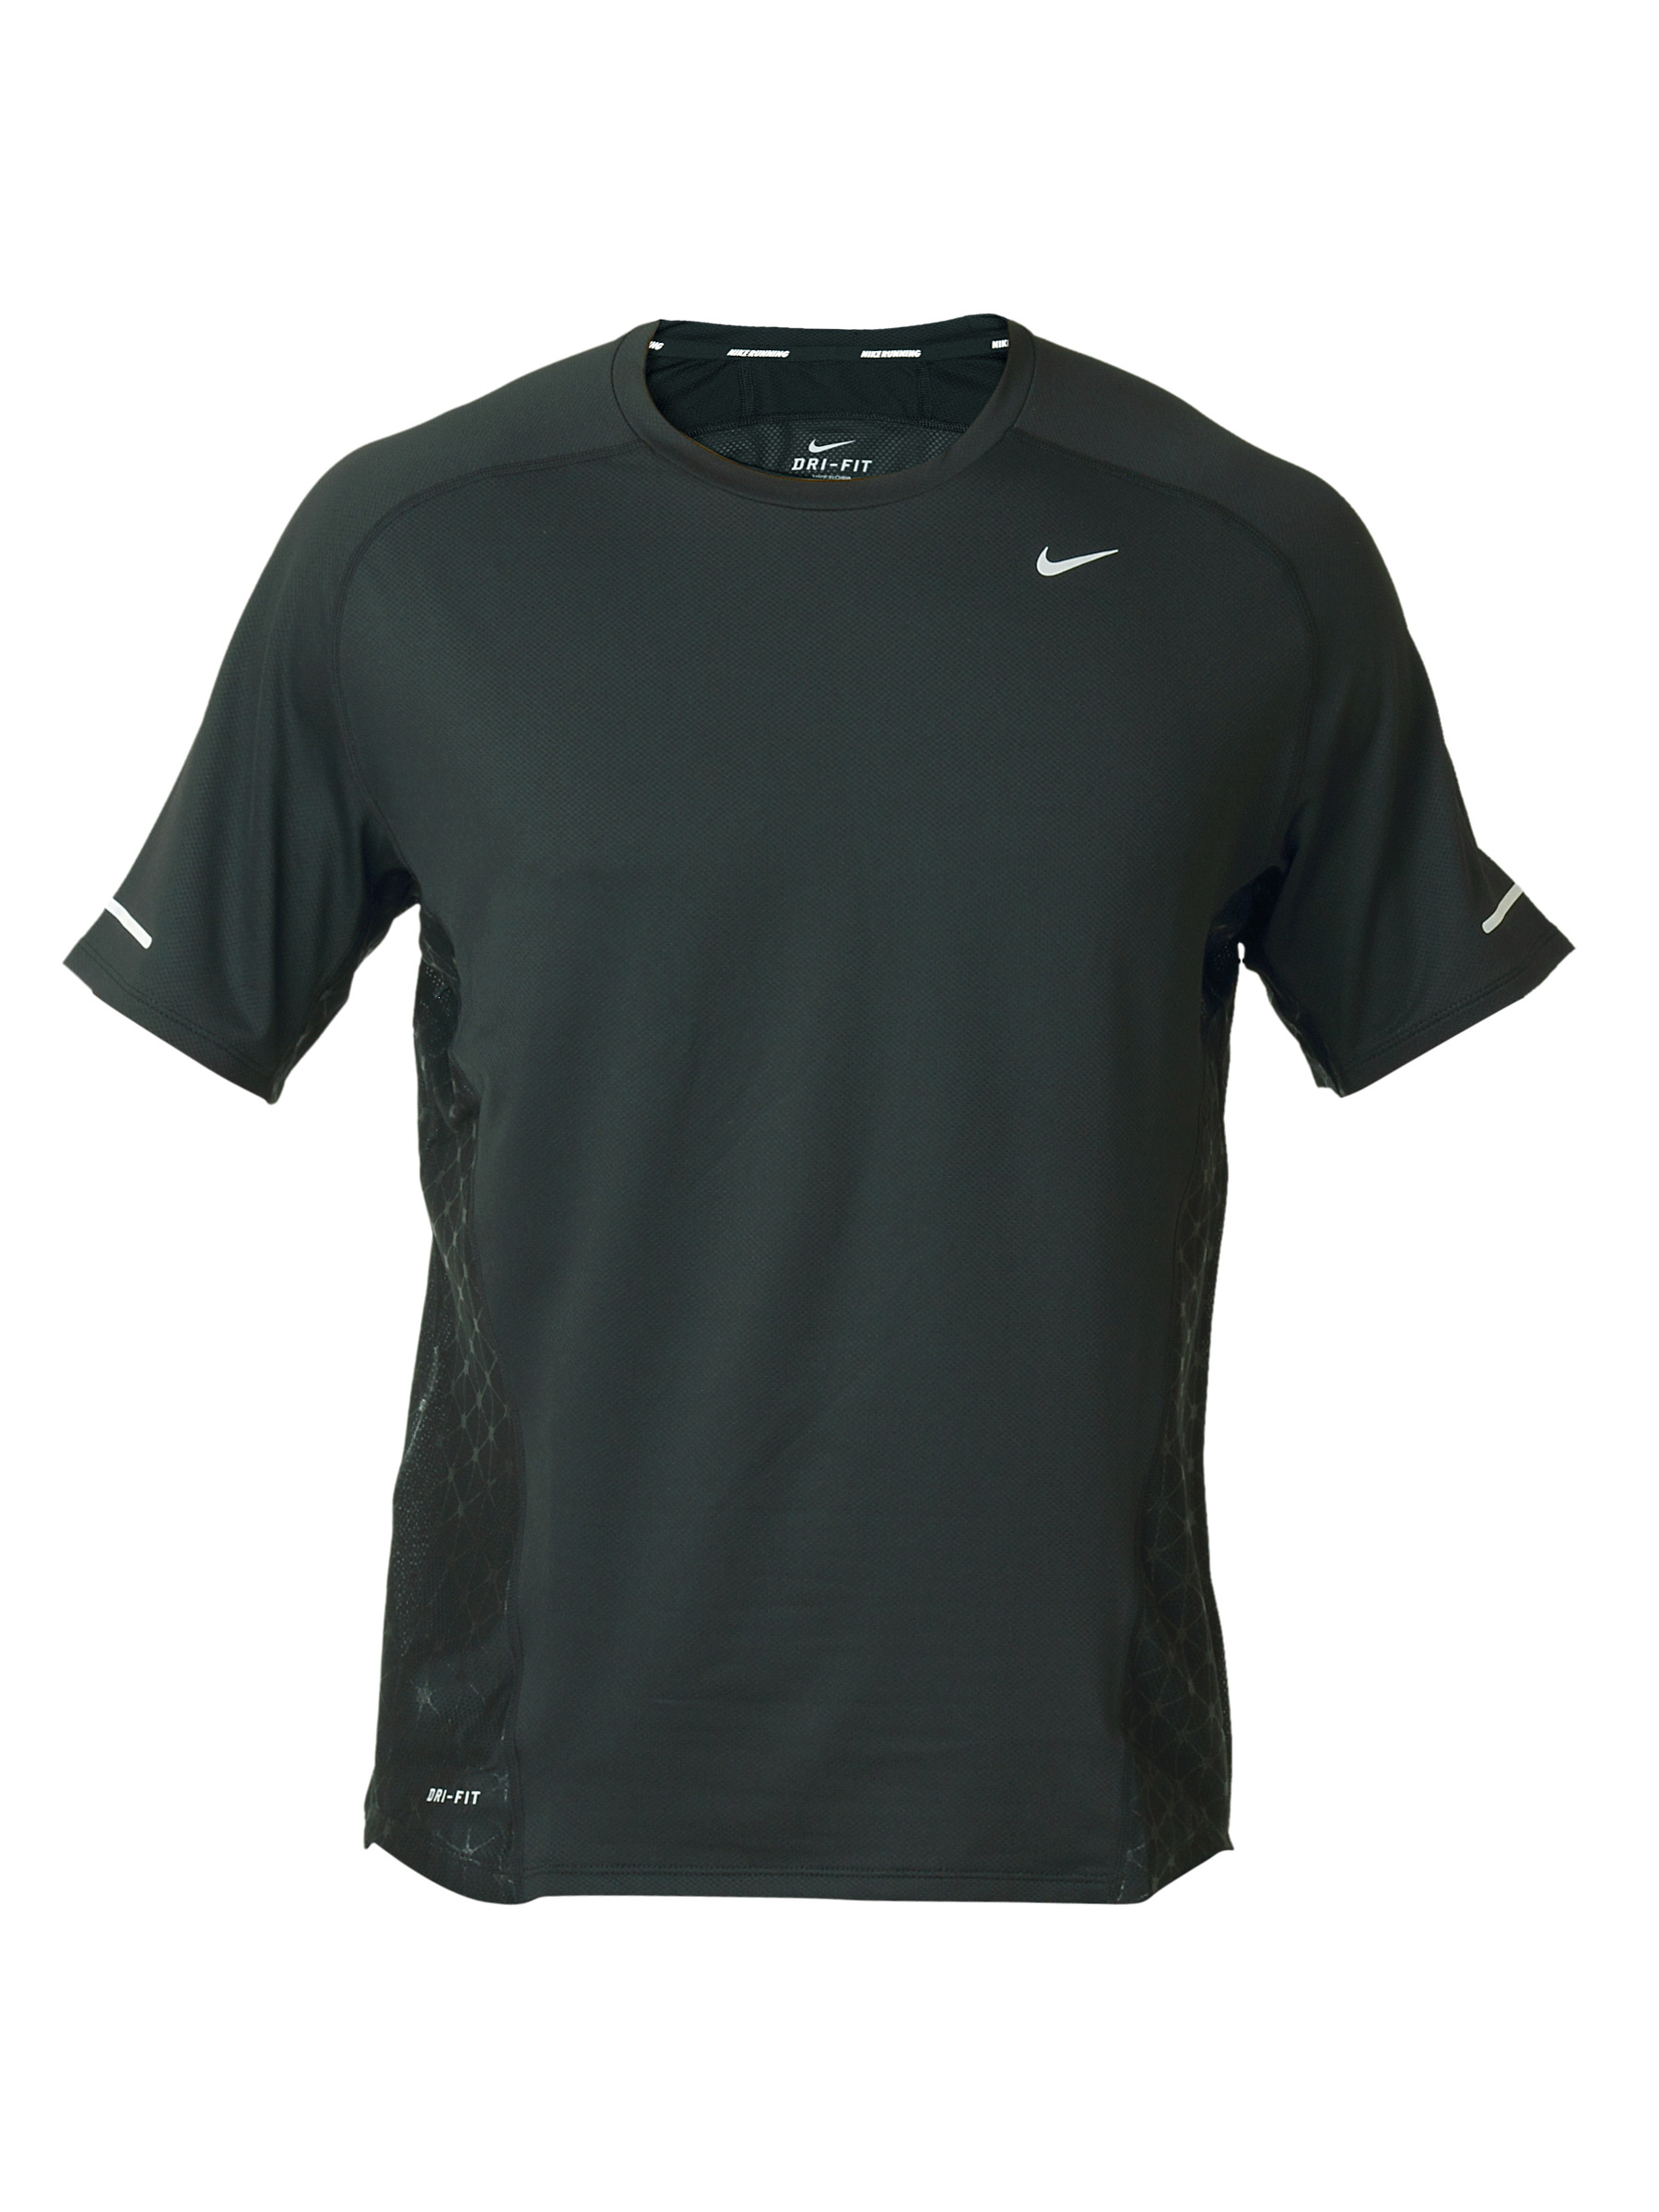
Nike Men As Nike Sphere Ss Black T-Shirts
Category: Apparel / Topwear / Tshirts
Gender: Men
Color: Black
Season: Fall 2011
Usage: Casual